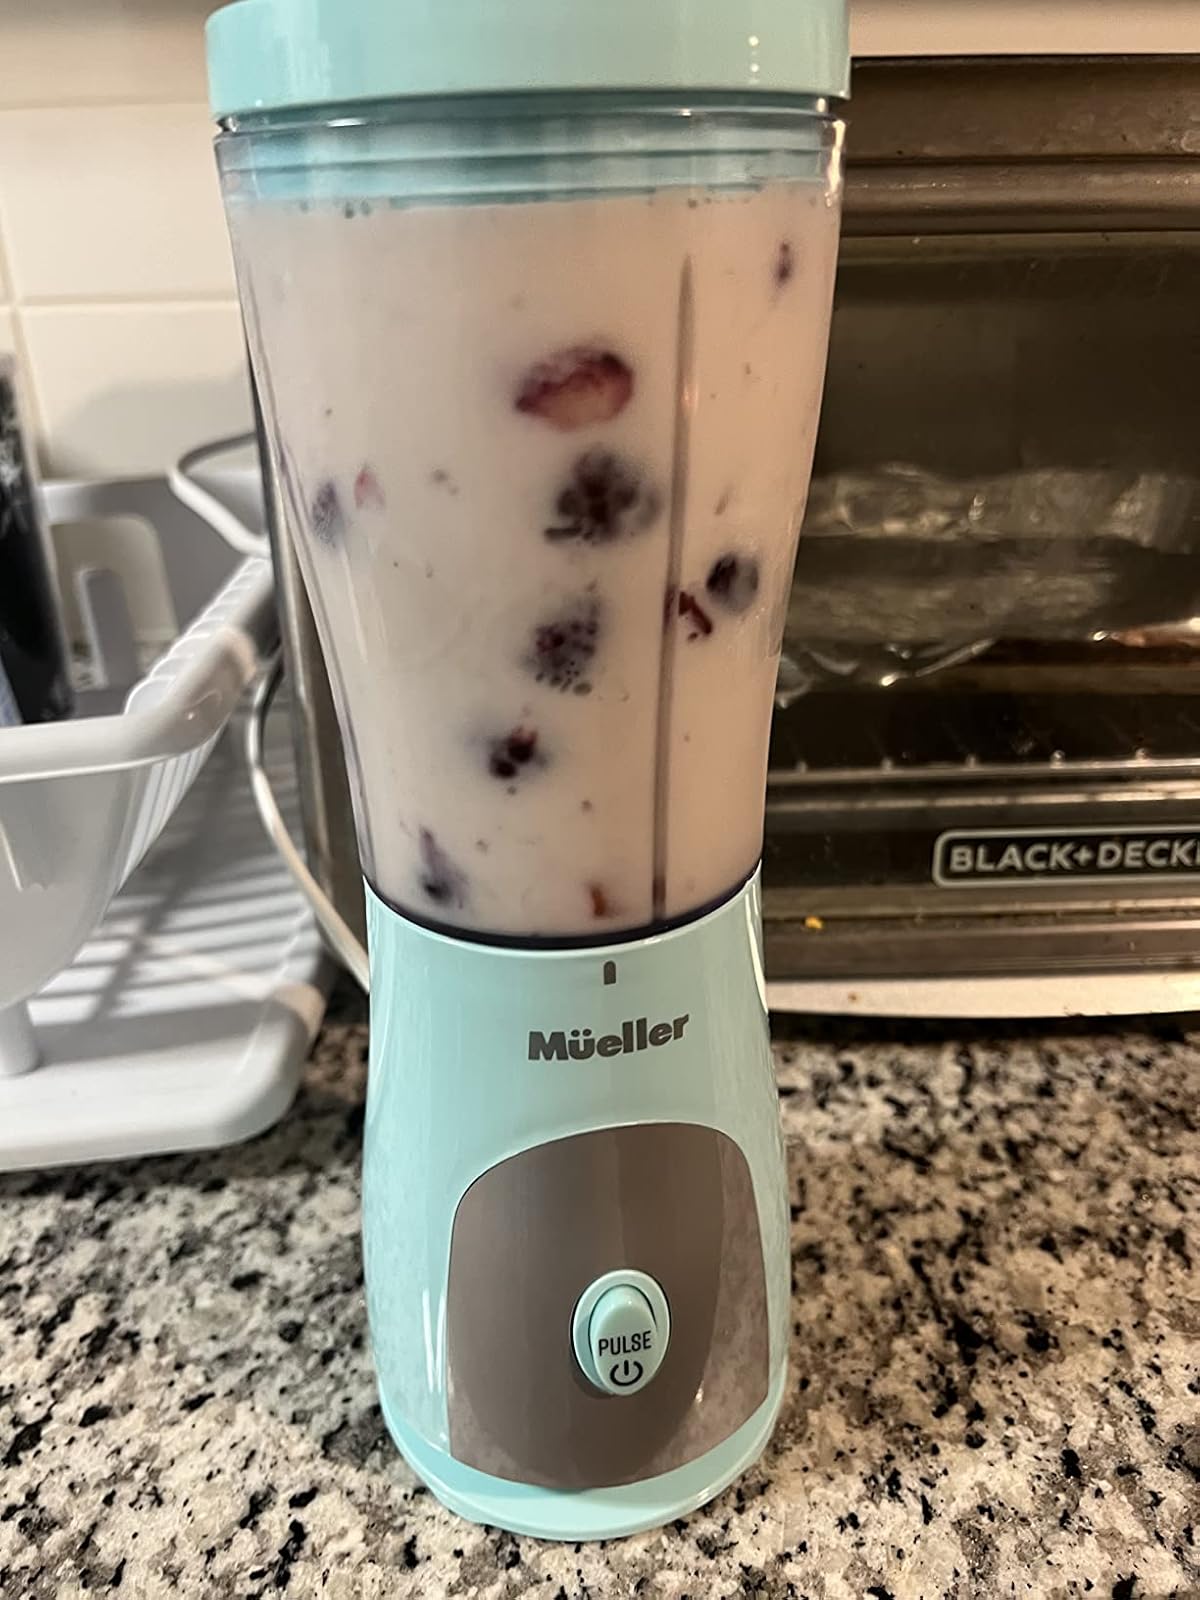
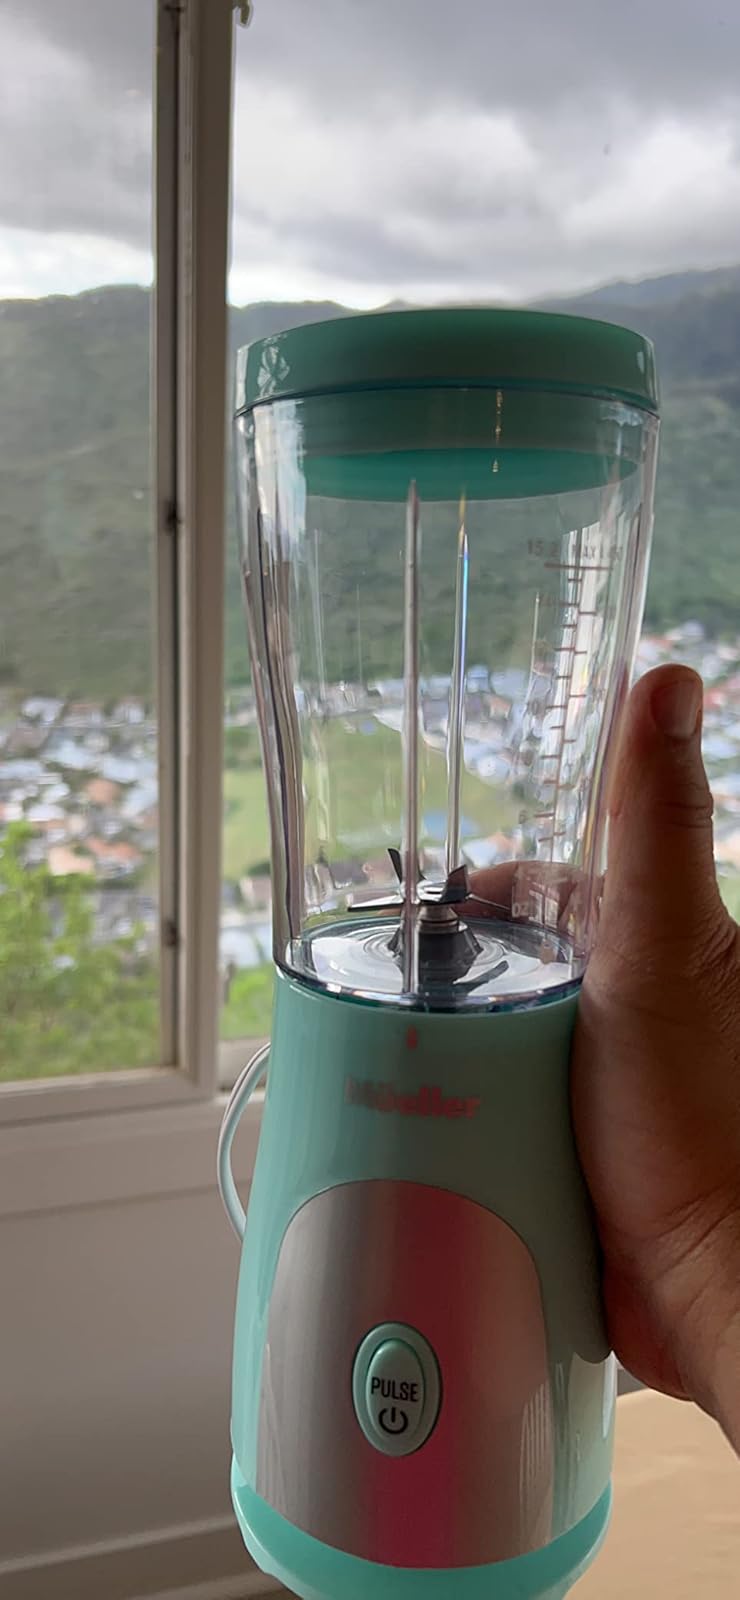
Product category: items_blender
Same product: yes